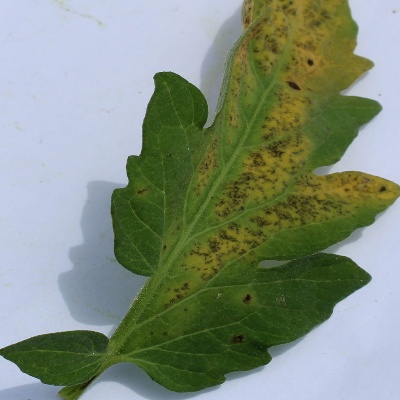
Crop: Tomato
Condition: septoria leaf spot